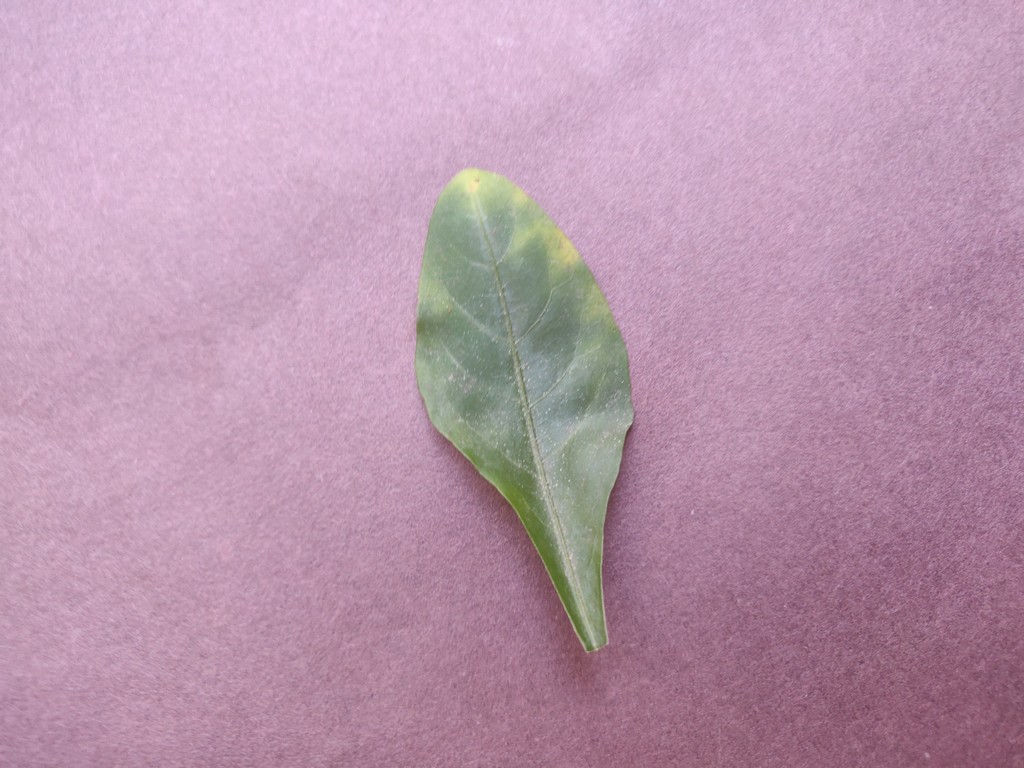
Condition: Unhealthy
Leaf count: single
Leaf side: front